Norwegian royal family

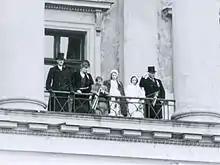
The royal family with King Haakon VII, Crown Princess Martha, Crown Prince Olav, Princess Astrid, Princess Ragnhild and Prince Harald on the Royal Palace balcony in 1946

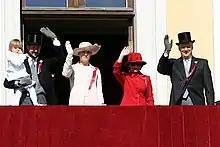

The coat of arms of Norway is one of the oldest in Europe and serves both as the coat of arms of the nation and of the Royal House. This is in keeping with its origin as the coat of arms of the kings of Norway during the Middle Ages.